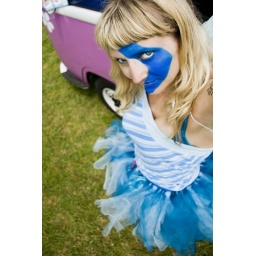
176 blue in the face